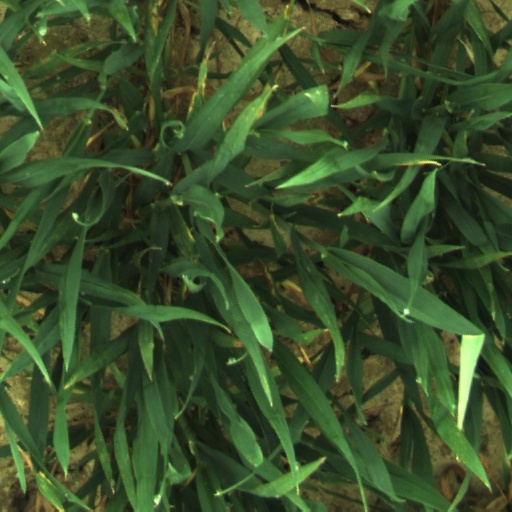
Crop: wheat